DK (film)

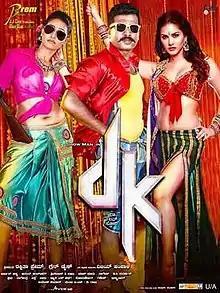
Film poster

DK is a 2015 Indian Kannada satirical film directed by Vijay Kampali, formerly known as Udaya Prakash, who also directed "Kalla Malla Sulla" and "Auto Raja". Produced by actress Rakshita, the film stars Prem and Chaitra Chandranath. Actress Sunny Leone features in a special item song "Sesamma", which marks her Kannada film debut. The film's score and soundtrack was composed by Arjun Janya, and the first Kannada film to feature "7.1 surround sound". The film opened across Karnataka on 13 February 2015.